Kittanning (village)

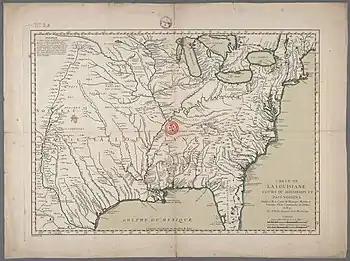

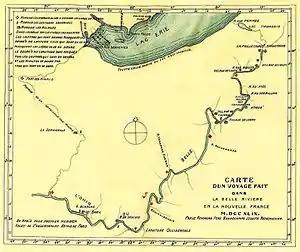

As early as 1726 the French made contact with the inhabitants of Kittanning and other Native American communities on the Allegheny. In a report written 1 October 1728, the Marquis de Beauharnois, Governor of New France, wrote that the Nation of the Chaouanons (Shawnees)